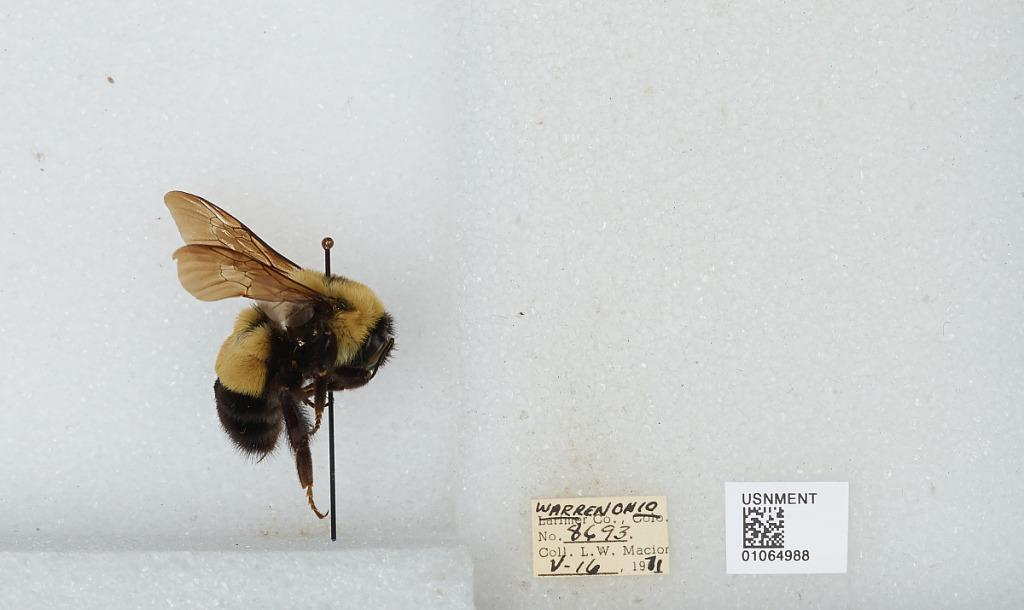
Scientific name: Bombus (Bombus) affinis Cresson
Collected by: L. Macior
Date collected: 1971-5-16
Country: United States
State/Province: Ohio
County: Warren
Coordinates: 39.4242, -84.1856